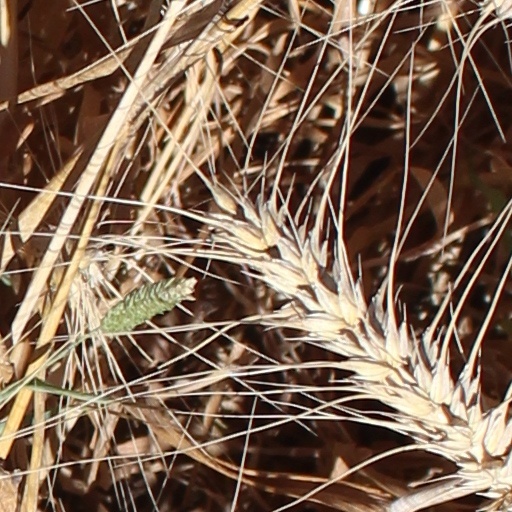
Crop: wheat